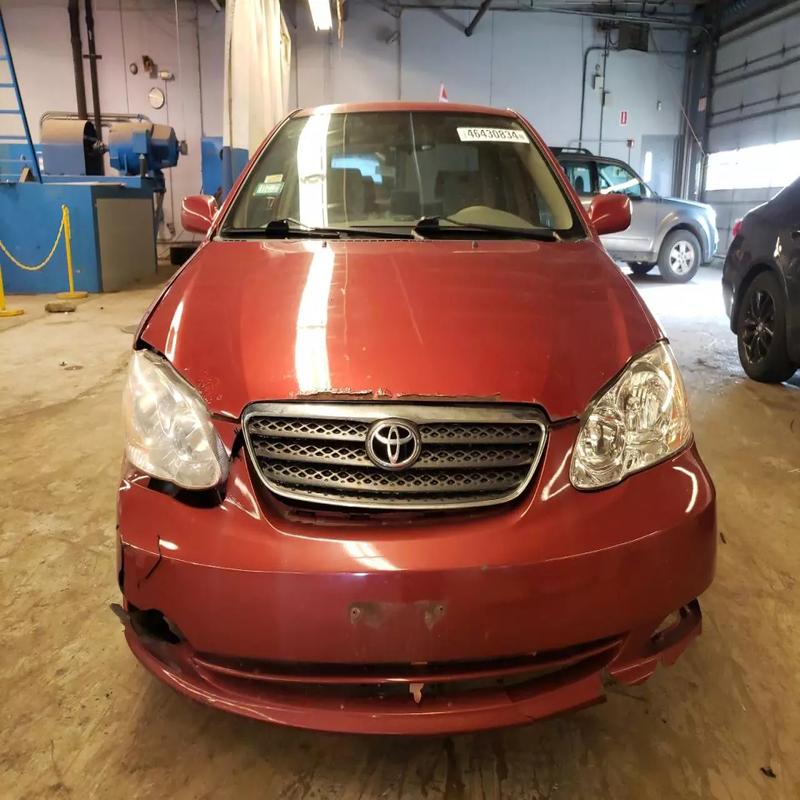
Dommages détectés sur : pare-choc avant, capot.
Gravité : mineur